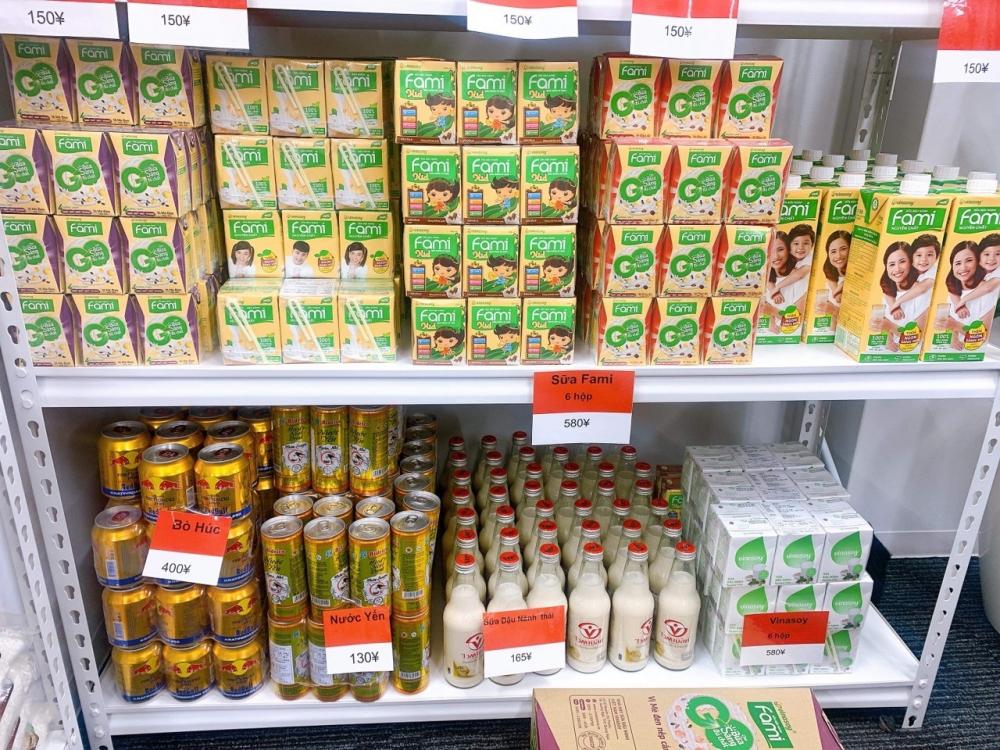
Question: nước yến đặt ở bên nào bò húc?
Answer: nước yến đặt bên trái bò húc